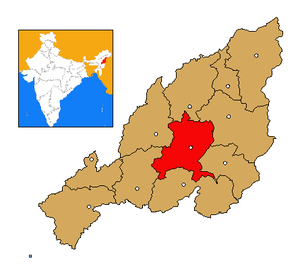
Zunheboto (distrikt)
Zunheboto distrikt
Zunheboto er et distrikt i den indiske delstat Nagaland. Distriktets hovedstad er Zunheboto.